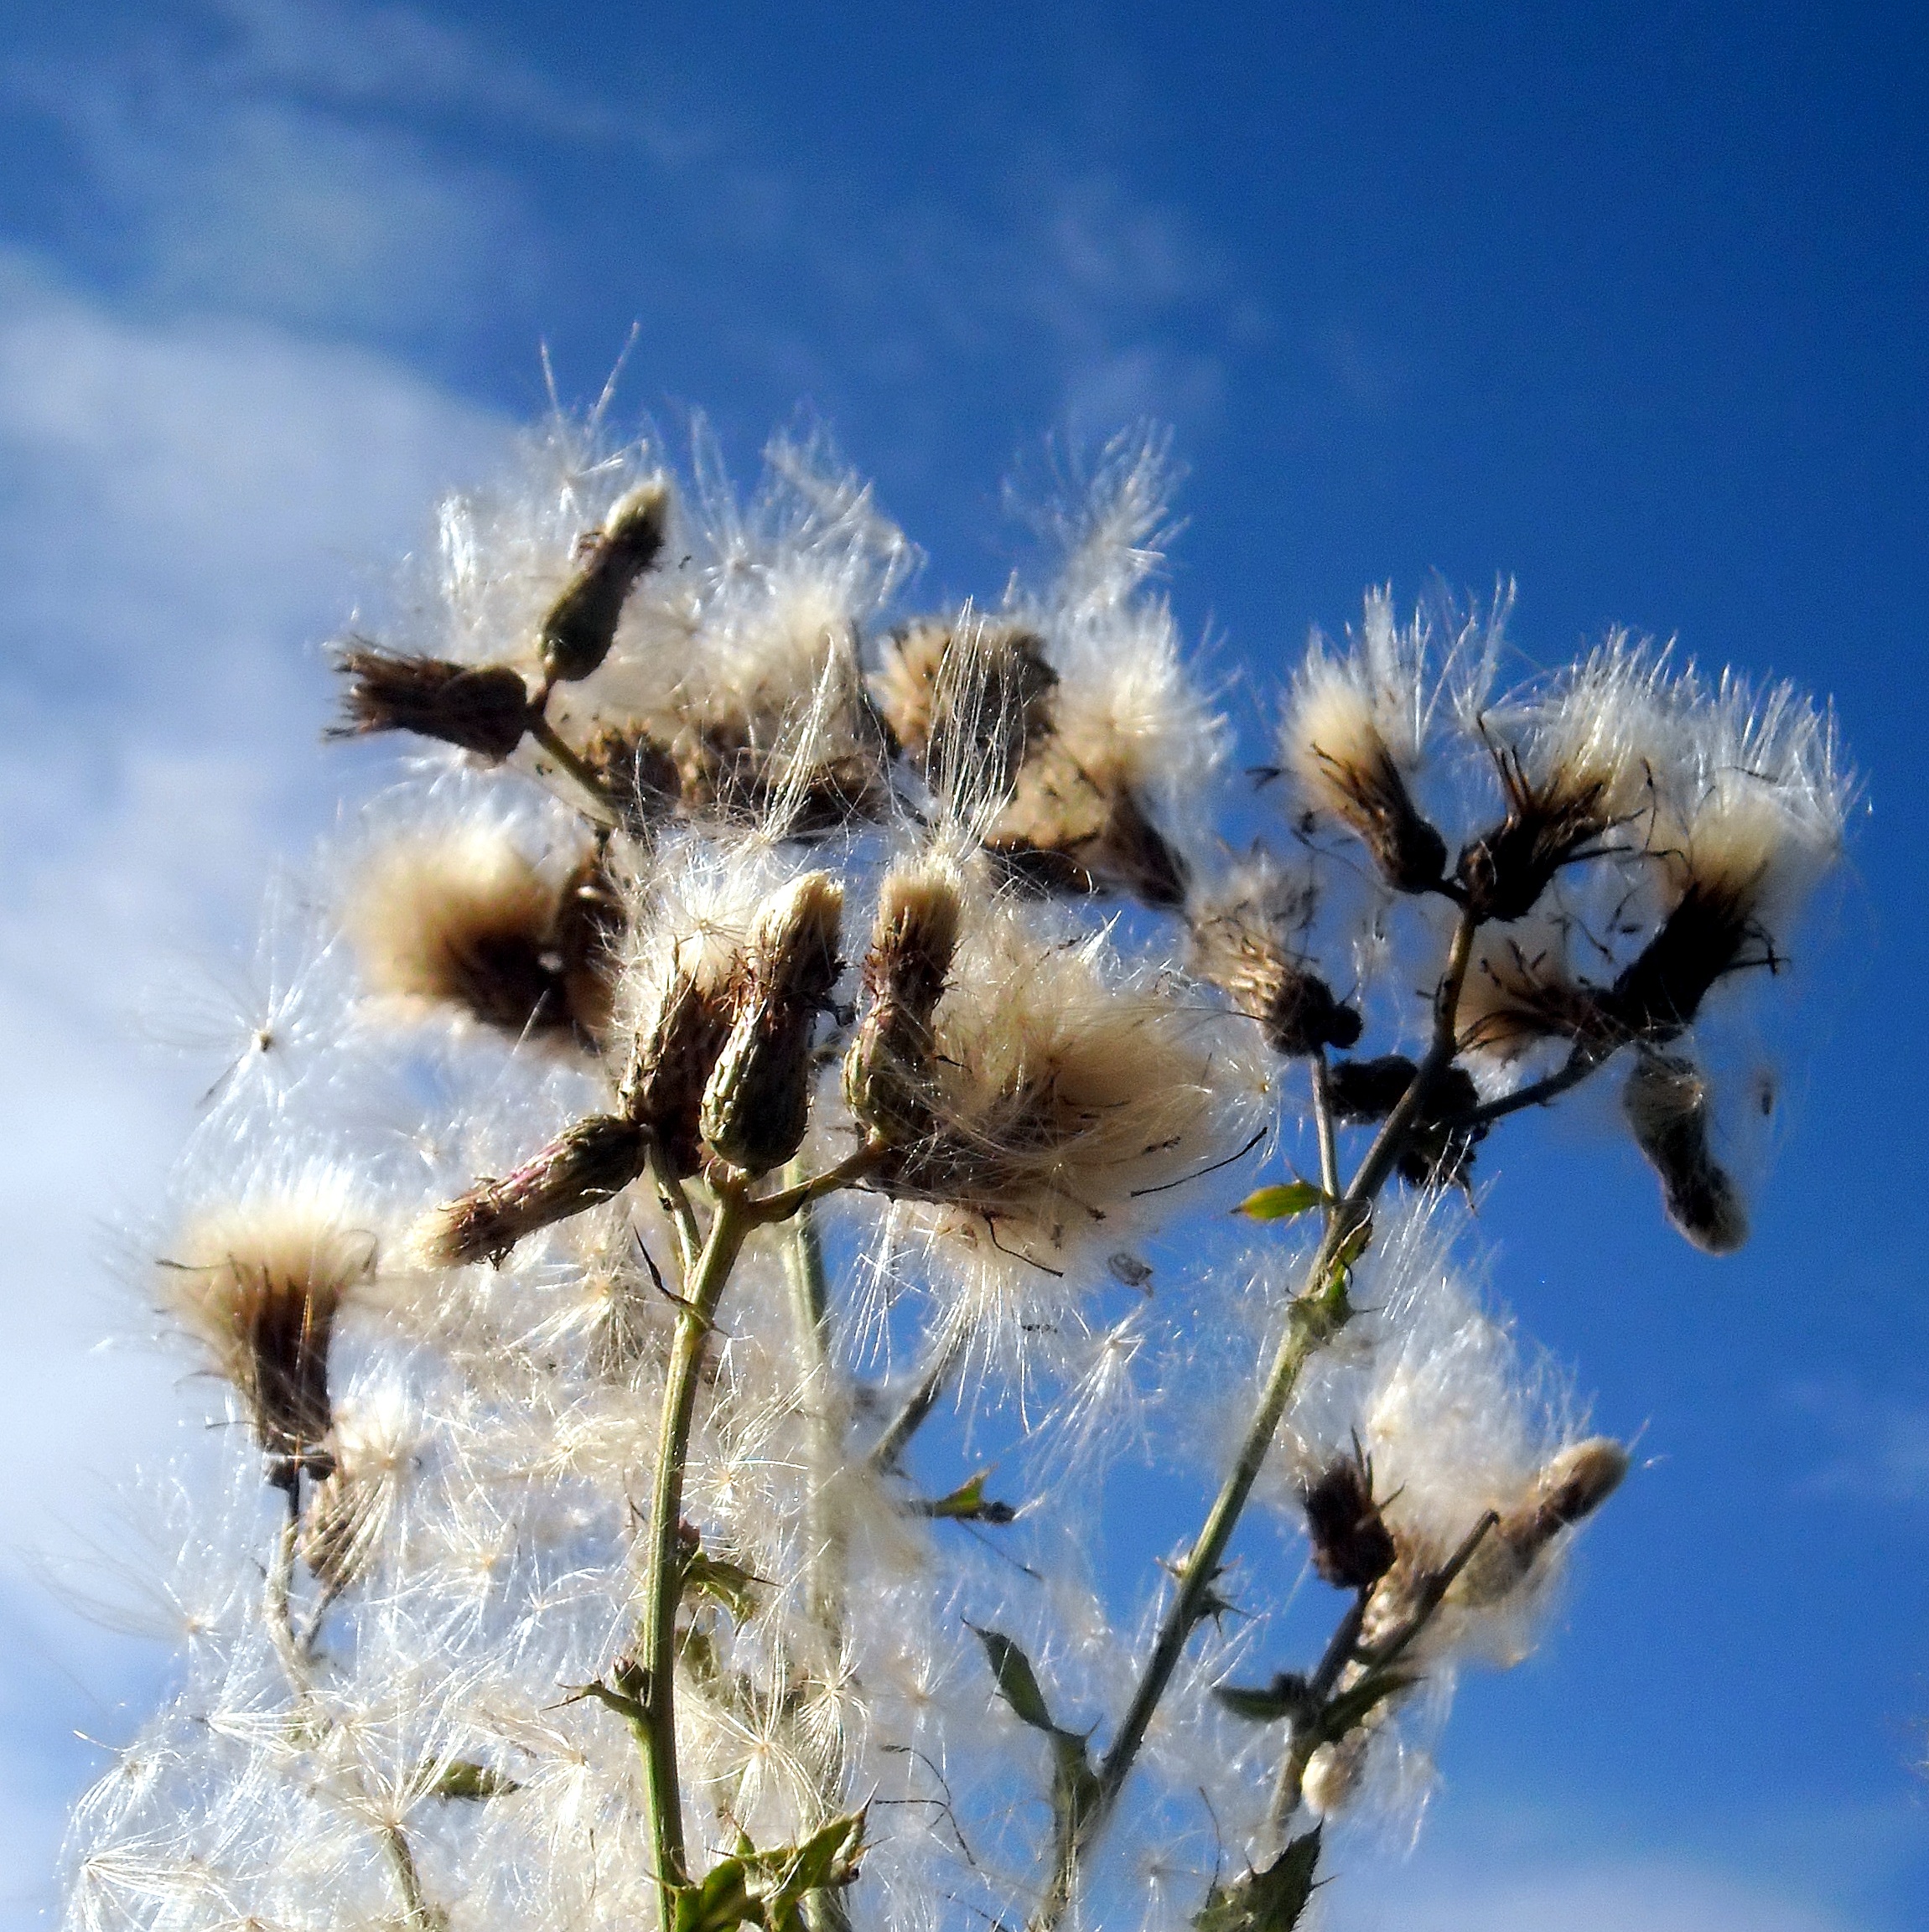
tree, nature, grass, branch, blossom, winter, plant, sky, sunlight, leaf, flower, frost, summer, france, wild, autumn, flora, season, close up, fields, thistles, alsace, macro photography, flowering plant, daisy family, grass family, plant stem, land plant